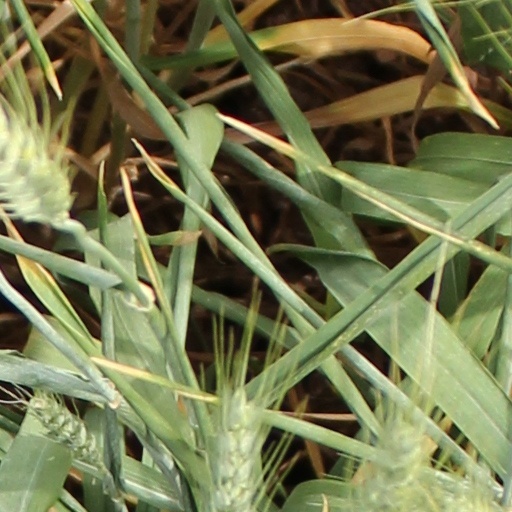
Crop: wheat